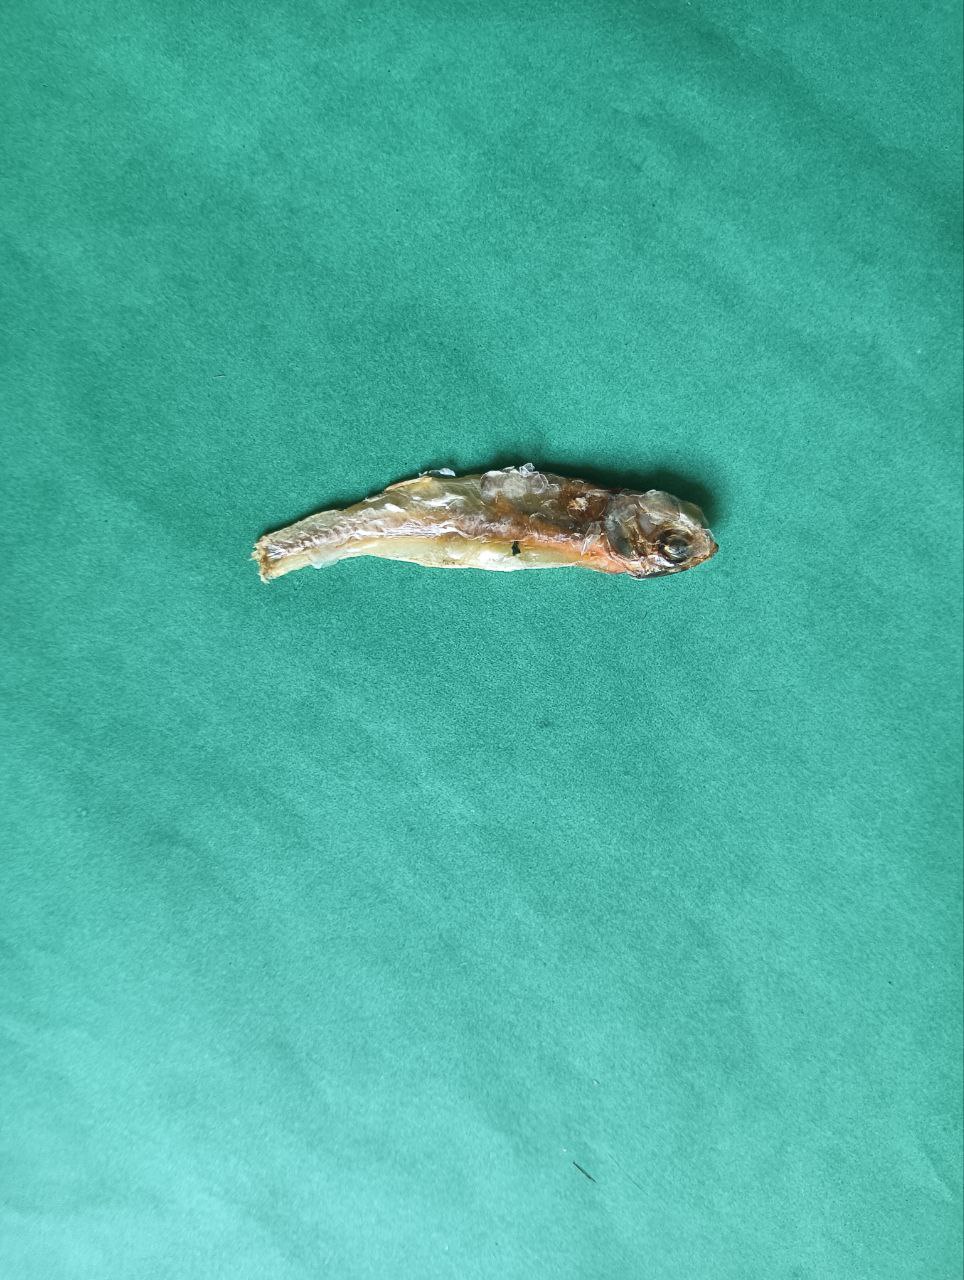
Species: narkeli